Sumba people

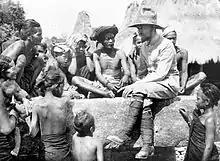
A Protestant missionary minister, Wiebe van Dijk sitting on a Sumba tomb, preaching the Gospel to the people of Sumba, circa 1925–1929.

The traditional religion of the Marapu religion, which includes both ancestral worship and deity worship is still very much alive among the Sumba society. Marapu is the philosophical center of Sumba cultural expression and includes customary ceremonies, traditional places of worship ("umaratu"), traditional architecture, decorative carvings and textiles with its fashion styles such as "hinggi" and "lau" fabric, as well as its jewelry and weapons. Christianity begin to spread in the 19th century with the arrival of Christian missionaries. The majority of Christian believers belong to the Protestants.